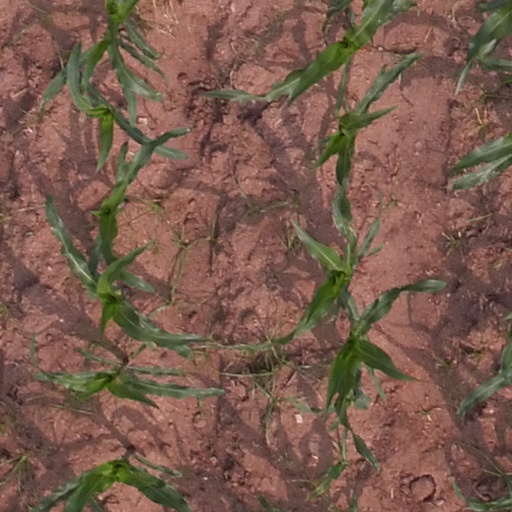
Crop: maize; corn